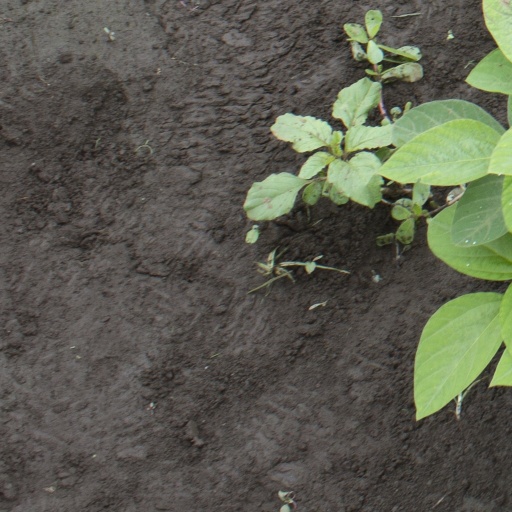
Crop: soybean